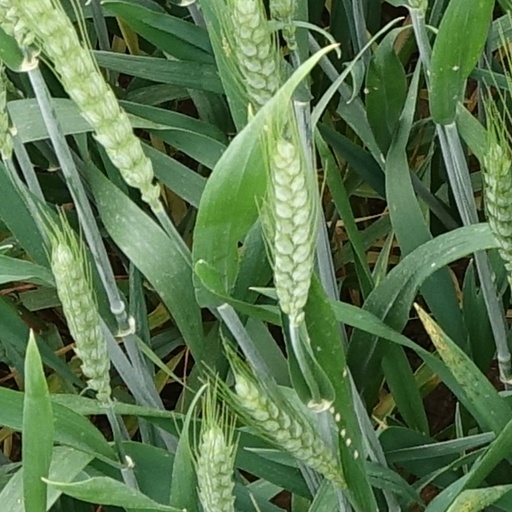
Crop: wheat